Mahtomedi High School

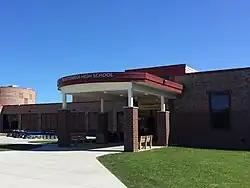
The front of Mahtomedi High School

Mahtomedi Senior High School is a four-year public high school located in Mahtomedi, Minnesota, United States. The school houses grades 912 with a total population of approximately 1,146 students. About 22% of this population are from surrounding districts due to open enrollment. The school colors are blue and gold, and the athletic teams are known as the Zephyrs. The district (district #0832) was created in 1870, and the original high school was built in 1930. In 1970 a new high school building was constructed several miles south east of the original building and this remains the current high school campus. Based on standardized test scores the State of Minnesota has awarded the school a five-star rating, the highest level that can be achieved. In 2006, "Newsweek" ranked the school #675 in its "List of the 1200 Top High Schools in America." The school has also made adequate yearly progress in compliance with No Child Left Behind standards. As of 2015 the school had a demographic of 91% Caucasian, 2% Black, 2% Asian, 2% Two or more races, 2% Hispanic or Latino, and 1% Native American. Finally, out of the total population, 9% of students qualify for free or reduced lunch, although since the coronavirus, the lunches and breakfasts have been free for all students. Mahtomedi competes in the Metro East Conference (formerly known as the Classic Suburban Conference), having joined that conference at its inception in 2001 soon after being a founding member of the Metro Alliance in 1997. Prior to 1997, Mahtomedi was a member of the Tri-Metro Conference.